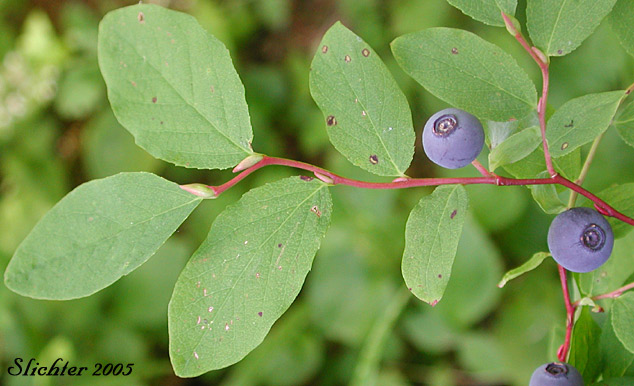
Labels: Blueberry leaf, Blueberry leaf, Blueberry leaf, Blueberry leaf, Blueberry leaf, Blueberry leaf, Blueberry leaf